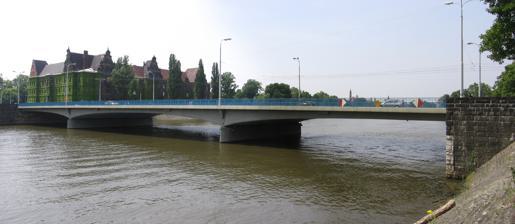
Building: Peace Bridge, Wrocław
Country: Poland
Year built: 1959
Bridge Peace Bridge Most Pokoju Coordinates 51°06′42″N 17°02′56″E / 51.11157°N 17.0488°E / 51.11157; 17.0488 Crosses Oder Characteristics Total length 125.3 m (411.1 ft) Width 25.7 m (84.3 ft) History Opened 1959 ; 66 years ago ( 1959 ) Location Peace Bridge ( Polish : Most Pokoju ) is a bridge located in Wrocław , Poland , constructed between 1954 and 1959. It spans over 124 metres and was designed by professor Jan Kmita . At first known as Voivodeship Bridge ( Polish : Most Wojewódzki ), it was renamed Peace Bridge in 1966. Before World War II, there was another bridge in the same place, Lessingbrücke, named after the German philosopher and poet Gotthold Ephraim Lessing . The structure was built in 1875 using iron and was destroyed in 1945 during the siege of Breslau . Currently, the bridge serves as a crucial connection for both pedestrian and road traffic, linking the northern and southern parts of Wrocław. References